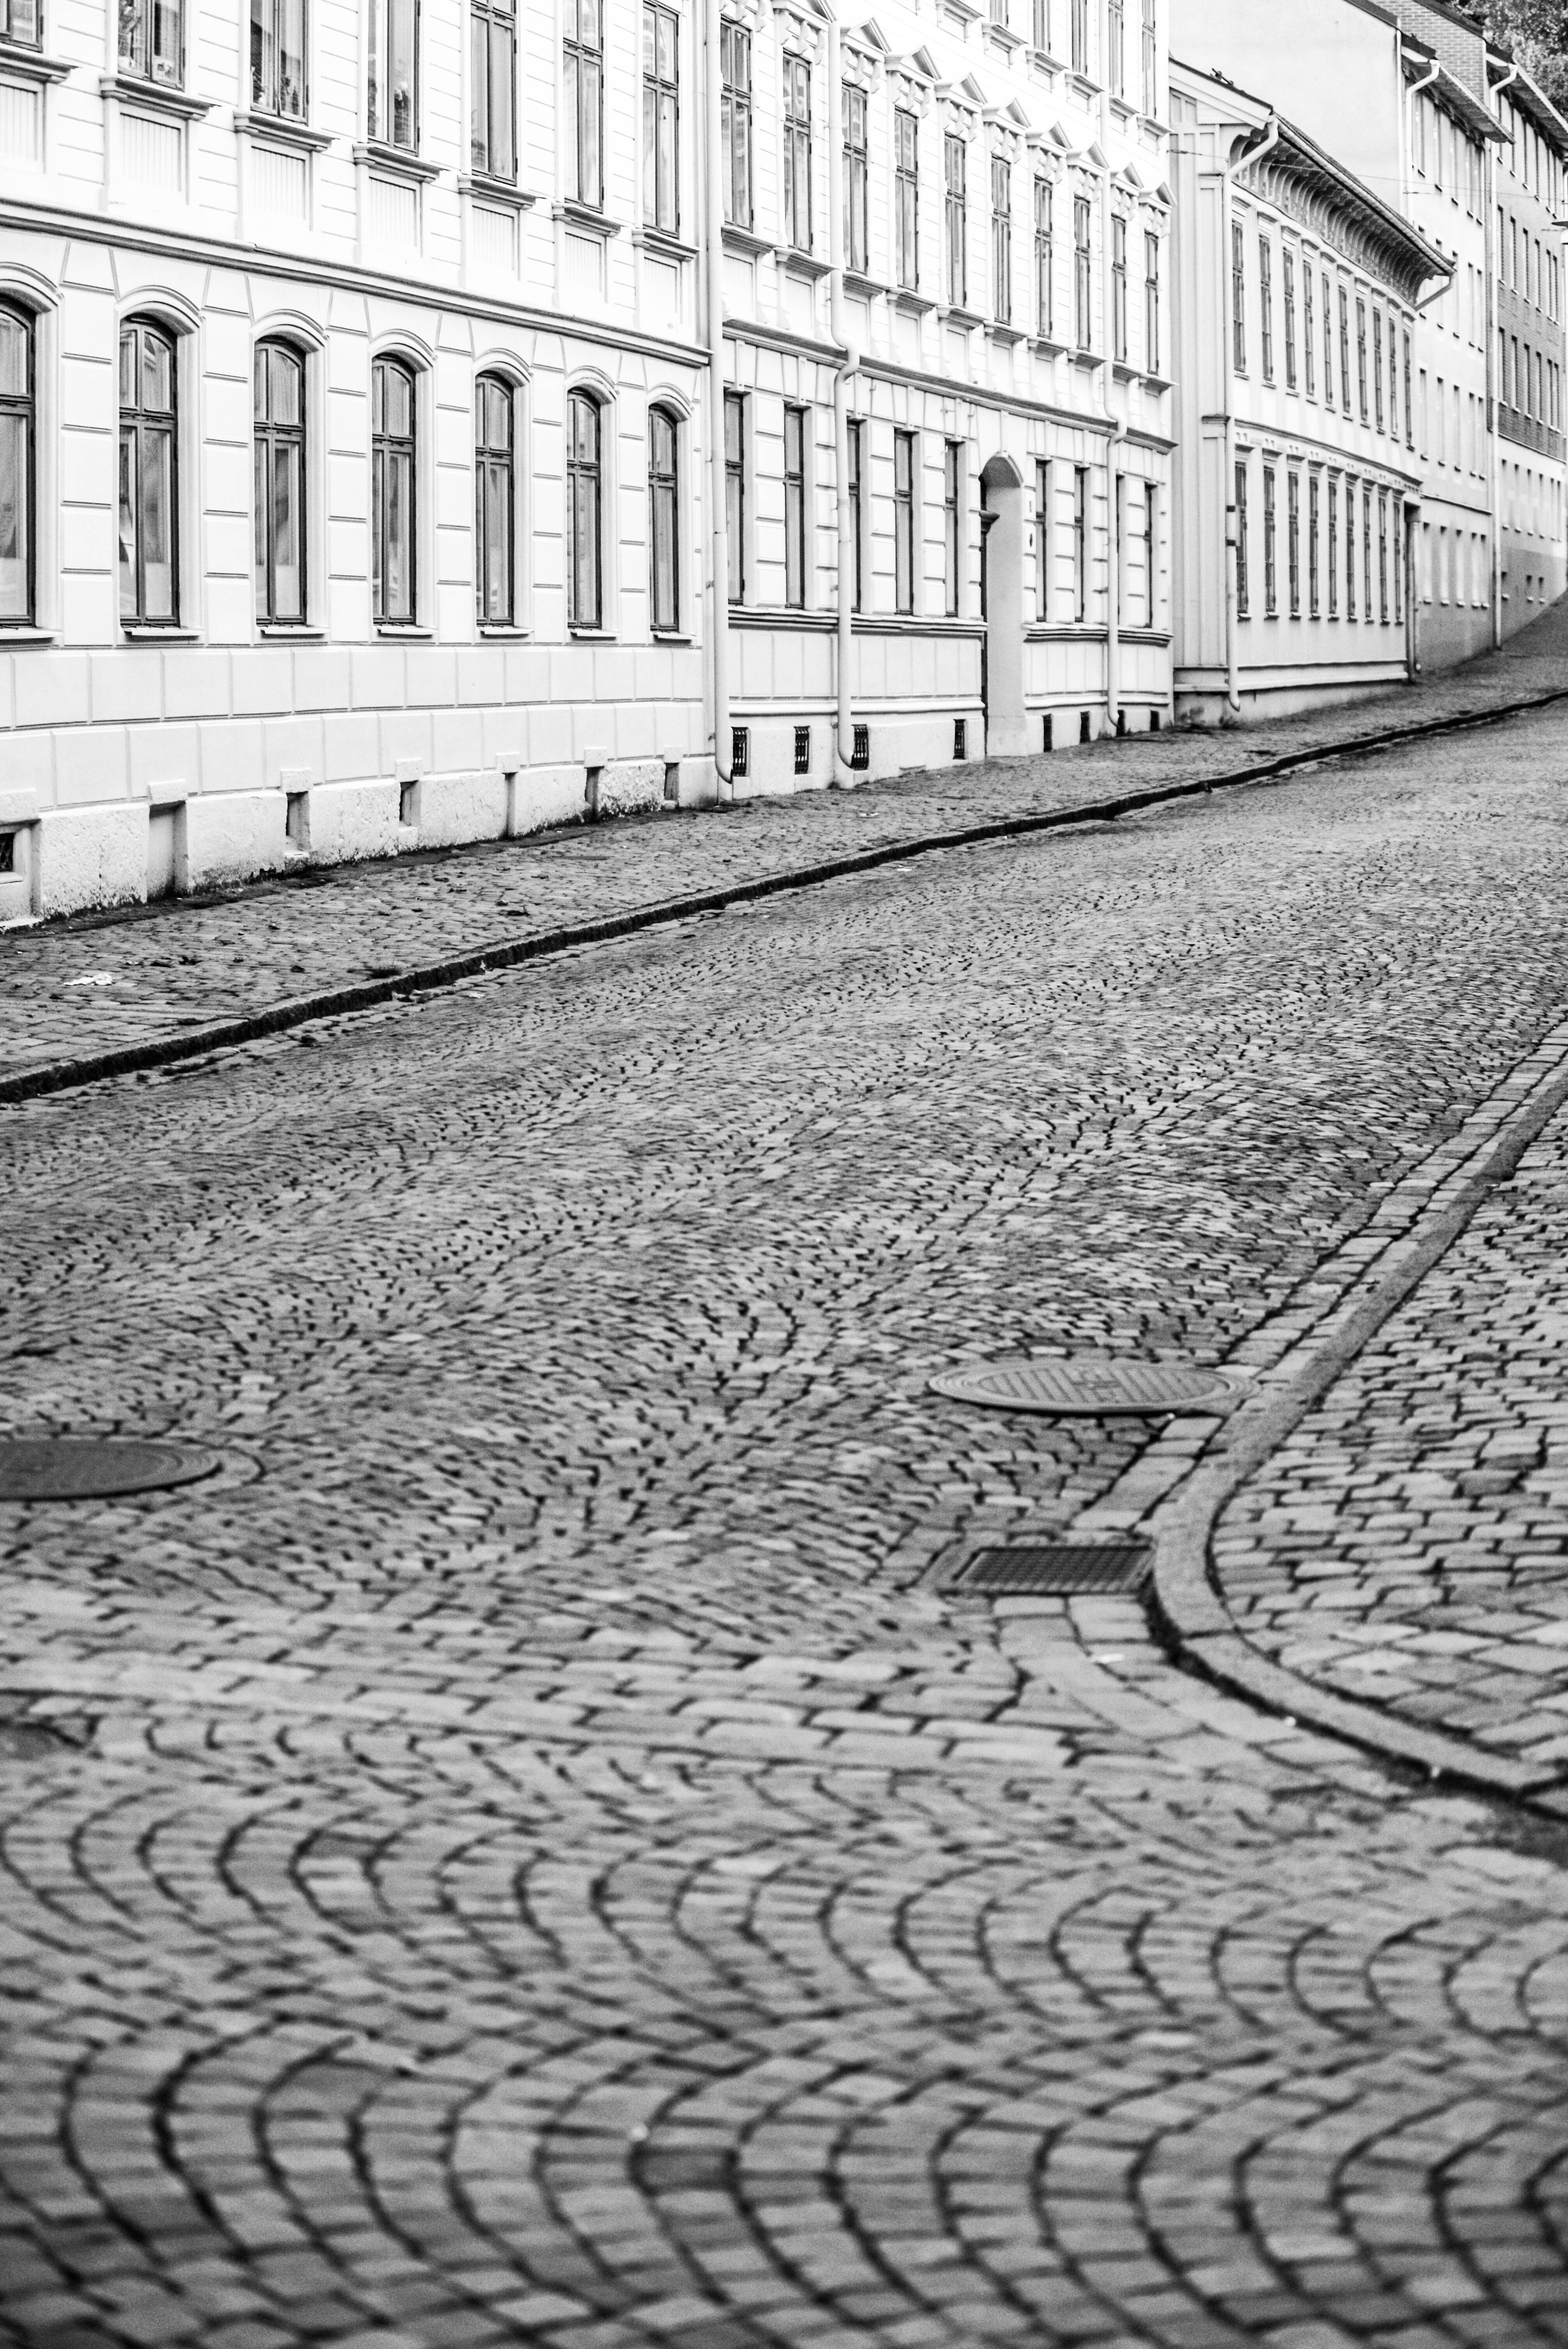
black and white, track, street, house, cobblestone, stone, line, monochrome, lane, symmetry, shape, gothenburg, haga, flooring, road surface, monochrome photography, outdoor structure, stengata